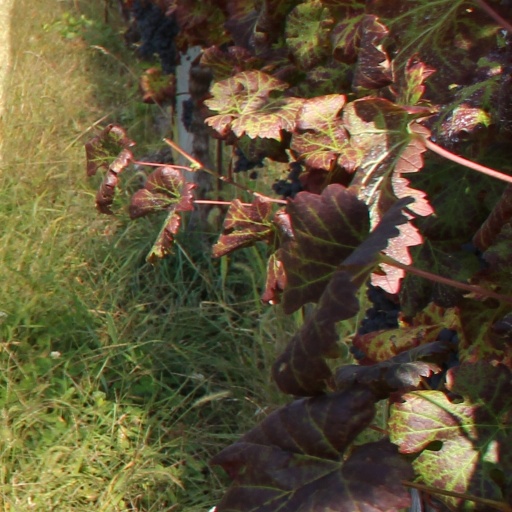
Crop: grape